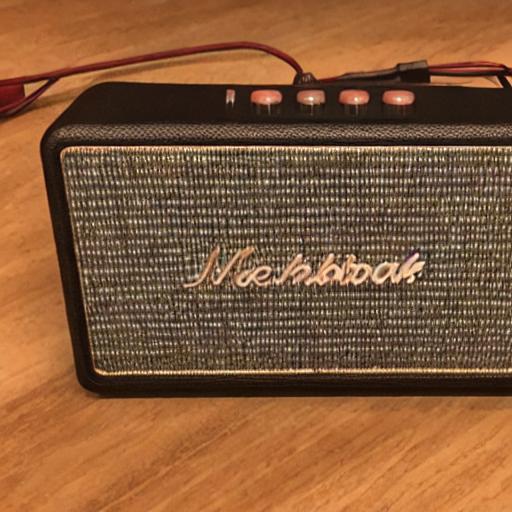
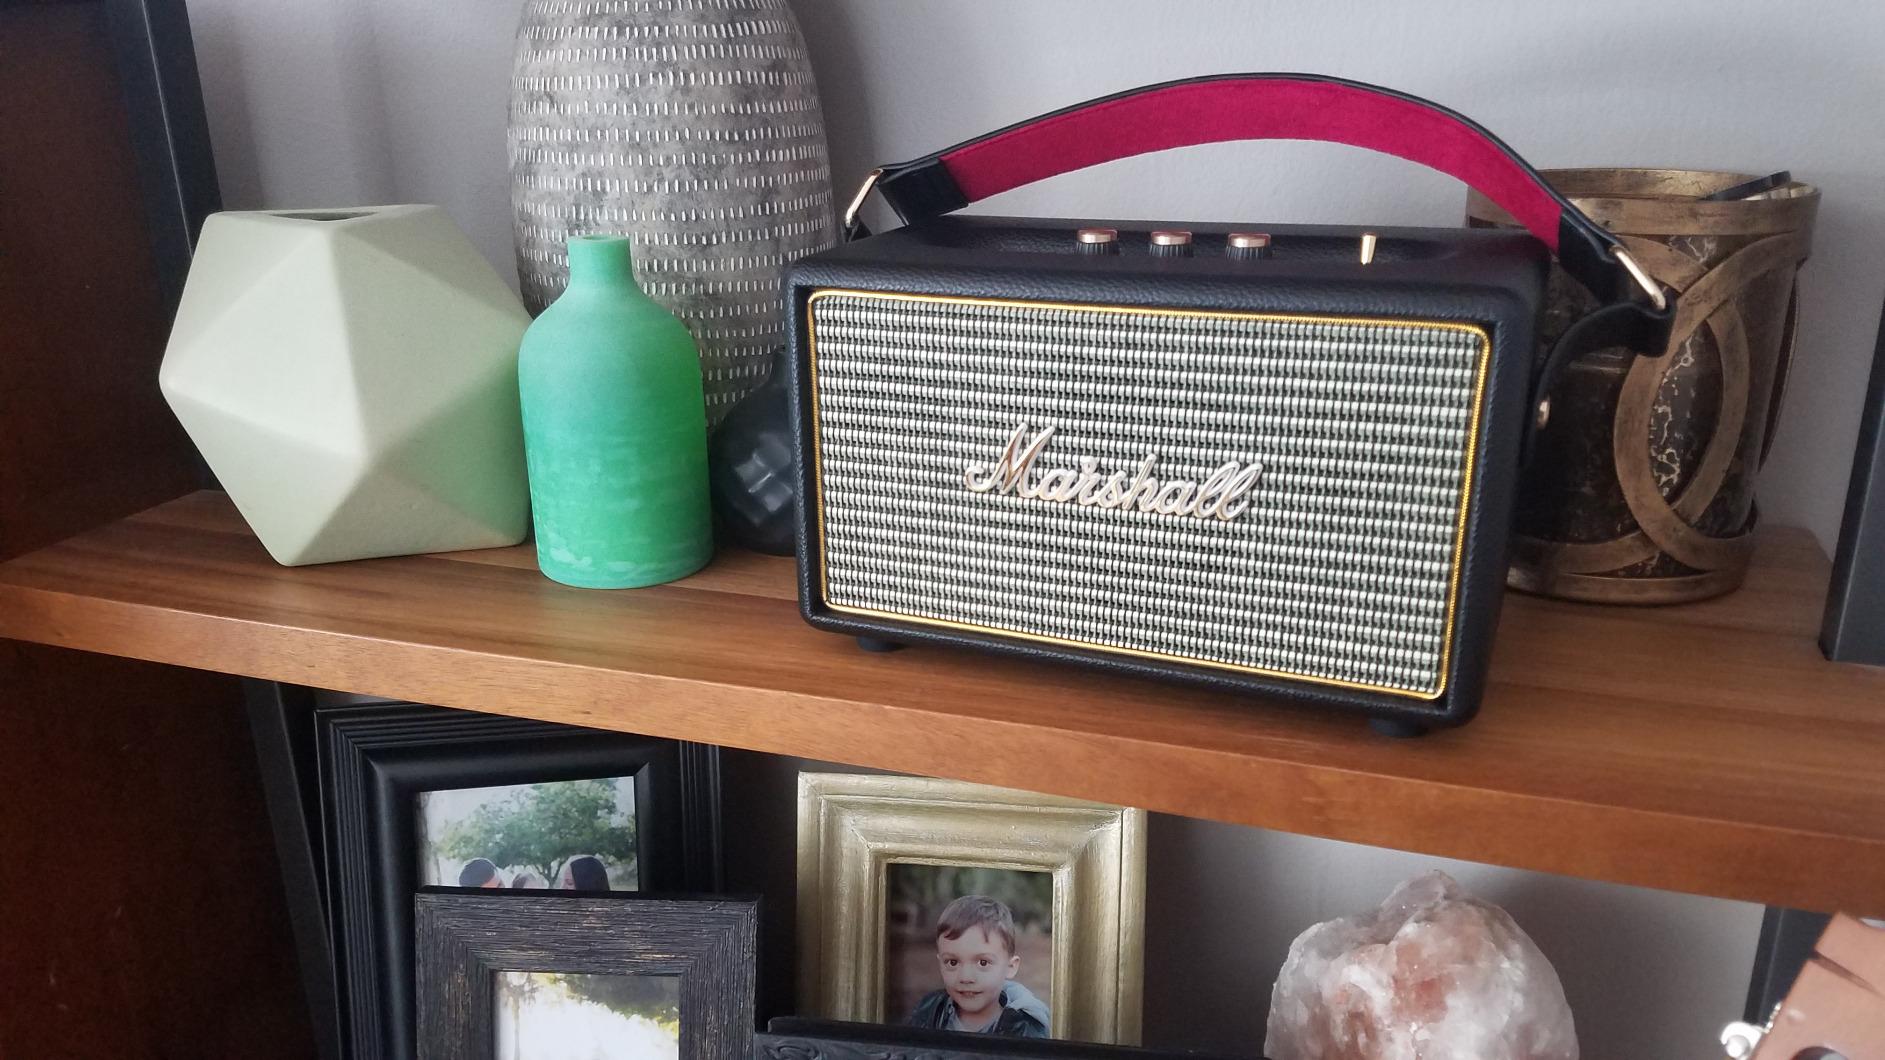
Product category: speaker
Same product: no